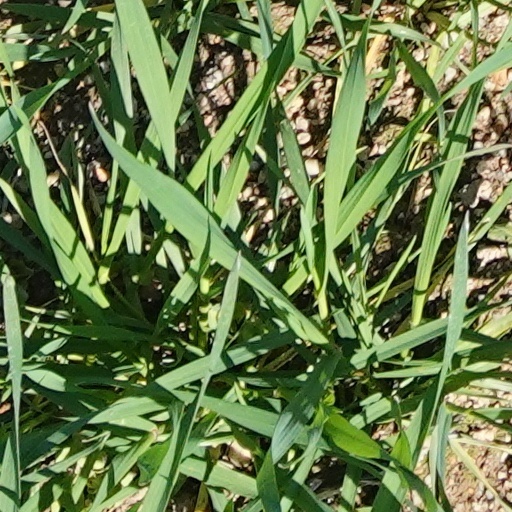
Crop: wheat